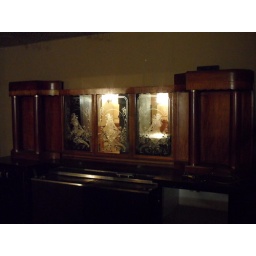
Fancy etched glass and woodwork in the basement bar